Party popper

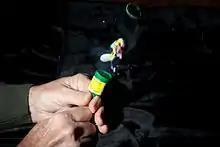
Contents being launched from the popper

Party poppers have been known to cause serious eye trauma and other facial injuries when aimed at people. Consumers are advised to avoid disassembling party poppers. Supervision of children during usage is also highly important. Party poppers are classified as "indoor fireworks," and as such, they are subject to legal restrictions in some places. Party poppers cannot be sold to anybody under the age of 16 in the United Kingdom.